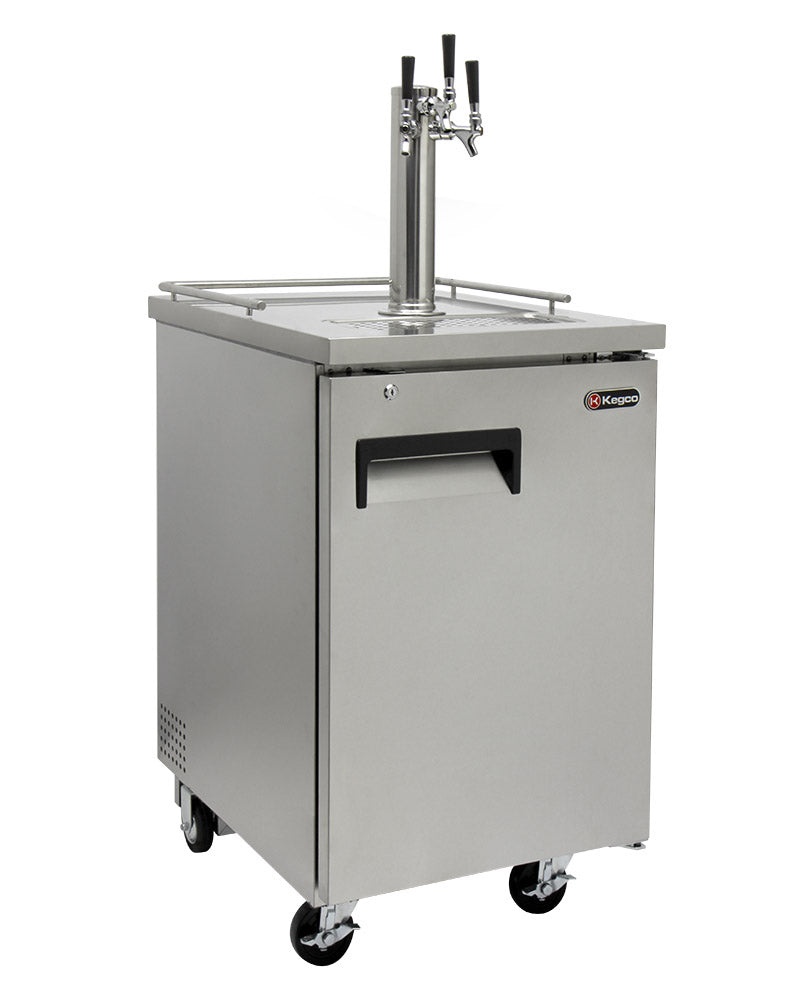
24" Wide Cold Brew Coffee Triple Tap All Stainless Steel Commercial Kegerator
Boasting a complete triple tap dispense system, this versatile Kegco ICXCK-1S-3 Three Faucet Commercial Cold-Brew Kegerator is perfect for coffee shops, small restaurants, and office break rooms that want to keep multiple flavors of iced coffee on tap at the same time. It features a spacious interior with a knockout that gives you the option to mount your nitrogen tank outside of the cooler, giving you enough room inside to store up to four 5 gallon ball lock coffee kegs. .xck-cards img{ display: block; max-width: 100%; height: auto; width: 100%;}.xck-cards ol{ padding-left: 20px;}.xck-cards .card{ border: solid 1px #dddddd; -webkit-box-shadow: 0px 5px 10px 0px rgba(0,0,0,0.15); -moz-box-shadow: 0px 5px 10px 0px rgba(0,0,0,0.15); box-shadow: 0px 5px 10px 0px rgba(0,0,0,0.15);} @media (max-width: 675px){ .xck-cards .card{ margin-bottom: 15px;}}.card { position: relative; display: -webkit-box; display: -webkit-flex; display: -ms-flexbox; display: flex; -webkit-box-orient: vertical; -webkit-box-direction: normal; -webkit-flex-direction: column; -ms-flex-direction: column; flex-direction: column; background-color: #fff; border: 1px solid rgba(0, 0, 0, 0.125); border-radius: 0.5rem;} .card-block { -webkit-box-flex: 1; -webkit-flex: 1 1 auto; -ms-flex: 1 1 auto; flex: 1 1 auto; padding: 1.25rem;} h4.card-title { margin-bottom: 0.75rem; font-size: 1.5rem;} .card-text:last-child { margin-bottom: 0;} .card > .list-group:first-child .list-group-item:first-child { border-top-right-radius: 0.25rem; border-top-left-radius: 0.25rem;} .card > .list-group:last-child .list-group-item:last-child { border-bottom-right-radius: 0.25rem; border-bottom-left-radius: 0.25rem;} .card-header { padding: 0.75rem 1.25rem; margin-bottom: 0; background-color: #f7f7f9; border-bottom: 1px solid rgba(0, 0, 0, 0.125);} .card-header:first-child { border-radius: calc(0.5rem - 1px) calc(0.25rem - 1px) 0 0;} .card-img { border-radius: calc(0.5rem - 1px);} .card-img-top { border-top-right-radius: calc(0.5rem - 1px); border-top-left-radius: calc(0.5rem - 1px);} .card-img-bottom { border-bottom-right-radius: calc(0.5rem - 1px); border-bottom-left-radius: calc(0.5rem - 1px);} @media (min-width: 675px) { .card-deck { margin-bottom: 15px; display: -webkit-box; display: -webkit-flex; display: -ms-flexbox; display: flex; -webkit-flex-flow: row wrap; -ms-flex-flow: row wrap; flex-flow: row wrap; } .card-deck .card { display: -webkit-box; display: -webkit-flex; display: -ms-flexbox; display: flex; -webkit-box-flex: 1; -webkit-flex: 1 0 0%; -ms-flex: 1 0 0%; flex: 1 0 0%; -webkit-box-orient: vertical; -webkit-box-direction: normal; -webkit-flex-direction: column; -ms-flex-direction: column; flex-direction: column; } .card-deck .card:not(:first-child) { margin-left: 7px; } .card-deck .card:not(:last-child) { margin-right: 7px; }} @media (min-width: 675px) { .card-group { display: -webkit-box; display: -webkit-flex; display: -ms-flexbox; display: flex; -webkit-flex-flow: row wrap; -ms-flex-flow: row wrap; flex-flow: row wrap; } .card-group .card { -webkit-box-flex: 1; -webkit-flex: 1 0 0%; -ms-flex: 1 0 0%; flex: 1 0 0%; } .card-group .card + .card { margin-left: 0; border-left: 0; } .card-group .card:first-child { border-bottom-right-radius: 0; border-top-right-radius: 0; } .card-group .card:first-child .card-img-top { border-top-right-radius: 0; } .card-group .card:first-child .card-img-bottom { border-bottom-right-radius: 0; } .card-group .card:last-child { border-bottom-left-radius: 0; border-top-left-radius: 0; } .card-group .card:last-child .card-img-top { border-top-left-radius: 0; } .card-group .card:last-child .card-img-bottom { border-bottom-left-radius: 0; } .card-group .card:not(:first-child):not(:last-child) { border-radius: 0; } .card-group .card:not(:first-child):not(:last-child) .card-img-top, .card-group .card:not(:first-child):not(:last-child) .card-img-bottom { border-radius: 0; }} Blower Hose for Air-Cooled Tower Keep the beverage line cooled all the way up to the back of the faucet Fan-Forced Cooling An interior fan provides rapid cool down and ensures consistent temperatures Internal Thermometer Quickly and accurately monitor the internal temperature at a glance Knockout for external Nitrogen Tank or Drain Hose This knockout allows you to mount your nitrogen tank outside the cabinet or direct the drip tray runoff to an external drain Drip Tray Drain Receptacle Any spills from the faucet can be directed into this bottle for quick and easy cleaning Steel Walls Behind these walls lies foamed in place polyurethane insulation to maintain a specific steady temperature Rubber Floor Mat A rubber floor mat reduces the shock of heavy kegs on the stainless steel floor This javarator can be easily moved thanks to 4" locking casters, and a built-in drip tray and steel interior make clean-up fast and simple. The 1/7 hp compressor delivers superior cooling, while cold air is fan-forced into the tower to keep your iced coffee cool all the way up to the faucets. This cold brew coffee keg dispenser comes with everything you need to tap up to three ball lock Cornelius kegs, including a three faucet tower with stainless steel faucets and fittings, three sets of ball lock keg couplers for Cornelius home brew kegs, a dual gauge nitrogen regulator with an air distributor, and an aluminum nitrogen tank. One 22 cu.ft. tank can pressurize up to fourteen 5 gallon kegs before needing to be refilled. The faucets are constructed of durable and sanitary stainless steel, and the ball lock keg couplers are made of food grade plastic and have been designed to resist corrosion.
Brand: Kegco
Category: Business & Industrial > Food Service > Vending Machines > Drink Vending Machines